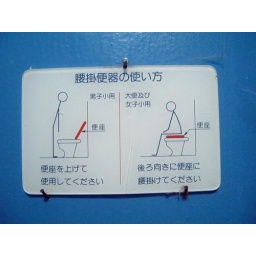
sign in shared bathroom at my house